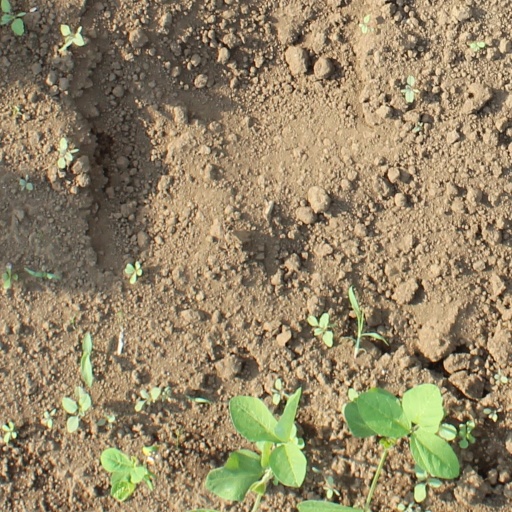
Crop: soybean